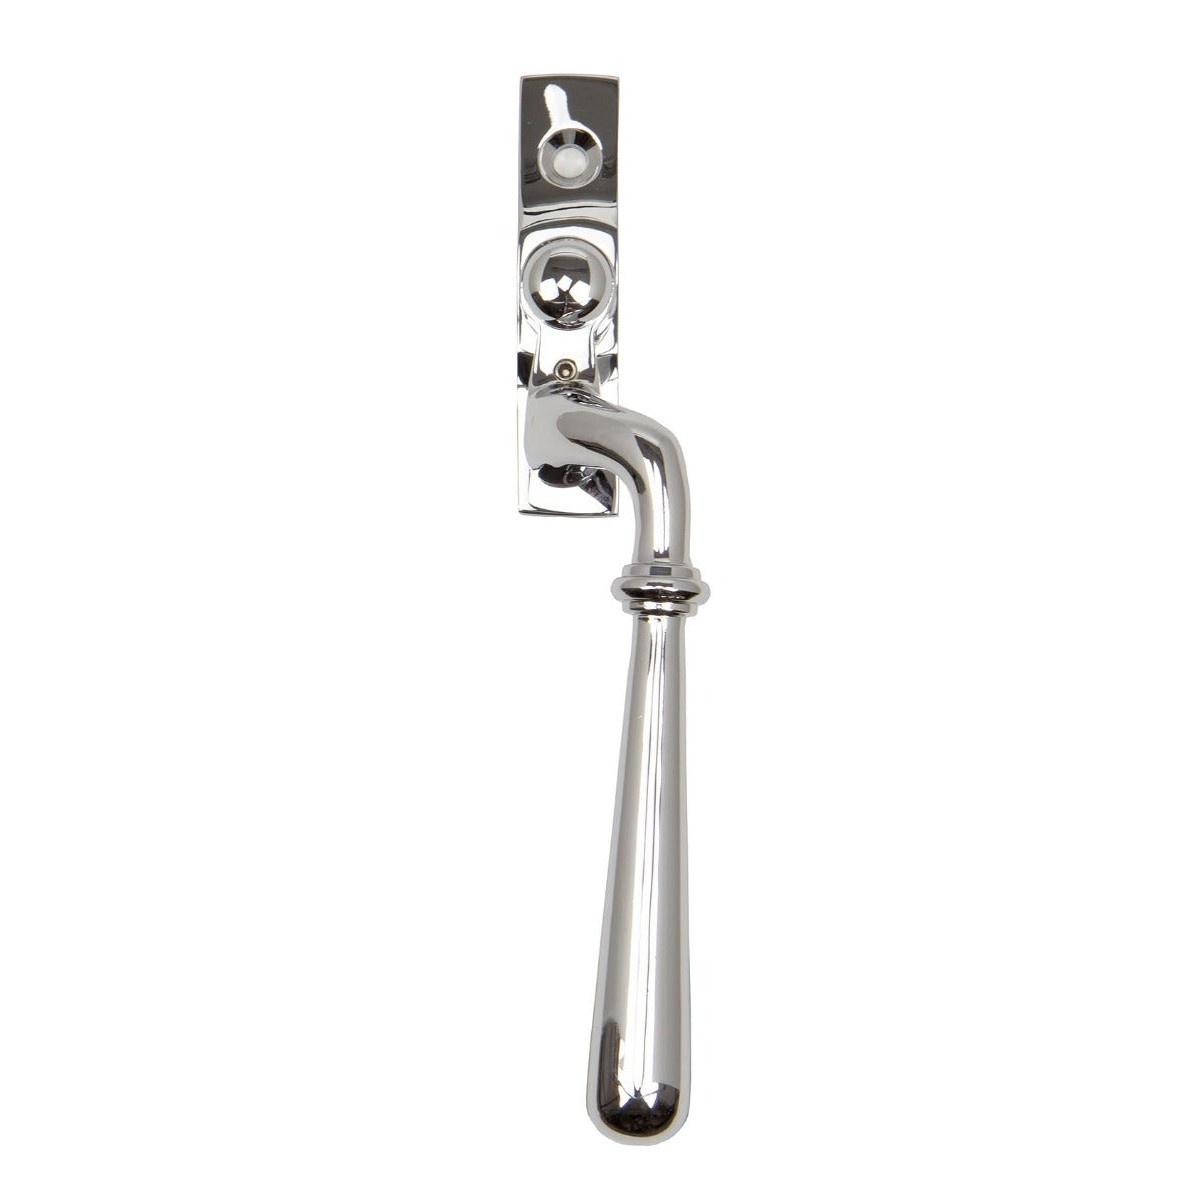
Polished Chrome Newbury Espag - RH
The Newbury range is part of our Period collection. Its simple, slender style fits well in many different property types. Overall Length: 166mm Handle Length 142mm Fixing Plate Size: 69mm x 16mm x 5mm Centres: 43mm Our weighty range of Newbury window furniture is hand forged from solid brass to create a product that's as beautiful as it is hardwearing. A perfect design choice to use throughout your property with many matching products available. Due to their slim fixing plates, our espagnolettes can be fitted on any type of window including uPVC and timber. Designed to match the products in our Newbury range. The product is handed and therefore care needs to be taken when choosing the correct hand. From the inside view, if your window is hinged on the right then a right-hand fastener is required.
Brand: From The Anvil
Category: Hardware > Building Materials > Window Hardware > Window Frames > Casement Window Frames